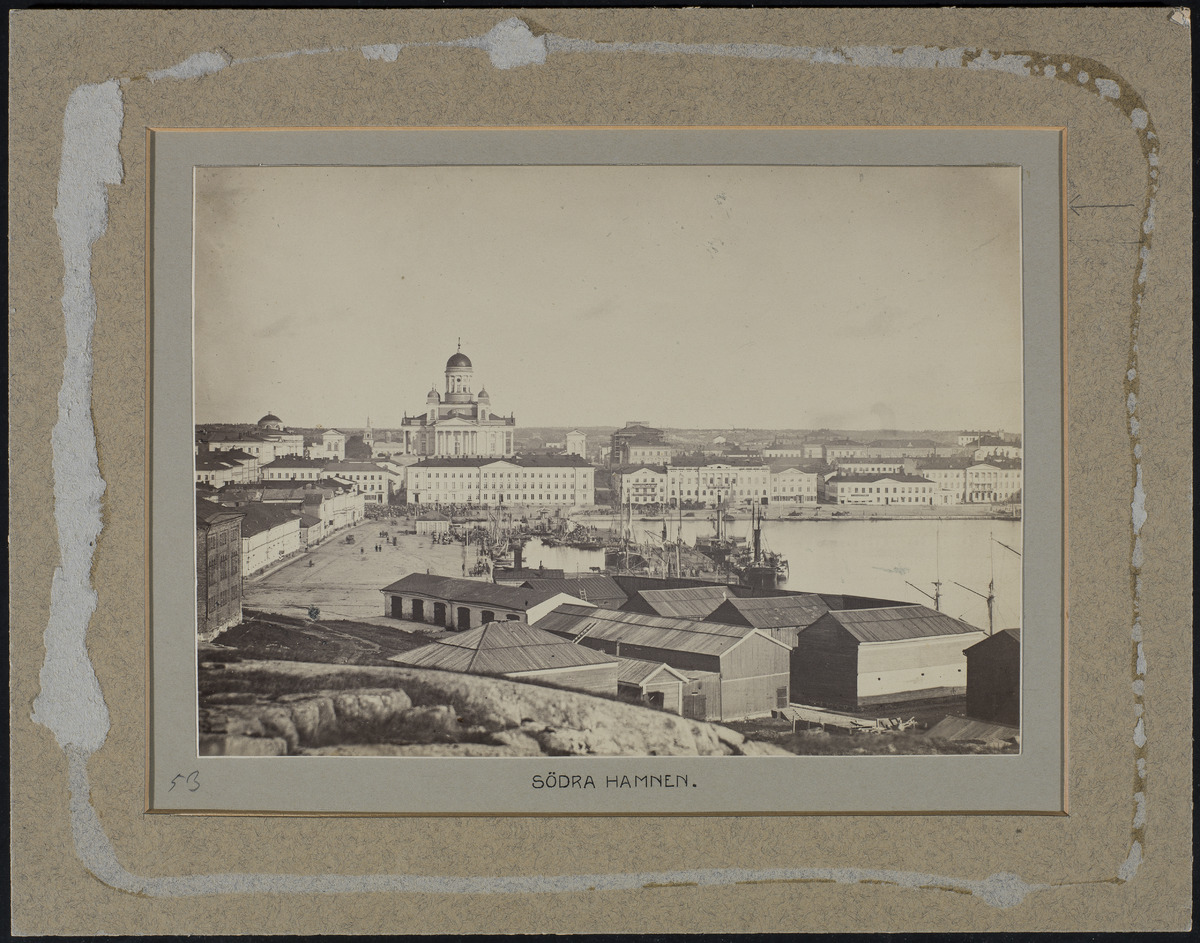
Näkymä Eteläsatamaan ja Helsingin keskustaan: Nikolainkirkko ja Etelärannan kivitaloja
sisällön kuvaus: Näkymä Eteläsatamaan ja Helsingin keskustaan: Nikolainkirkko ja Etelärannan kivitaloja. Kuvan etualalla Makasiinirannan puisia varastorakennuksia ja Pakkahuoneenlaiturissa höyrylaivoja. mustavalkoinen
Kuvaaja: Hårdh, C.A., valokuvaaja
Ajankohta: kuvausaika 1867 - 69
Paikka: Suomi, Uusimaa, Helsinki, Kaartinkaupunki Helsinki, Eteläsatama
Aiheet: satamat, kirkot, tiilirakennukset, puurakennukset, hirsirakennukset, höyrylaivat, merivesi